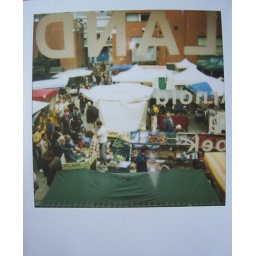
Polaroid of a food market in Dublin taken from a window in the national photo gallery.